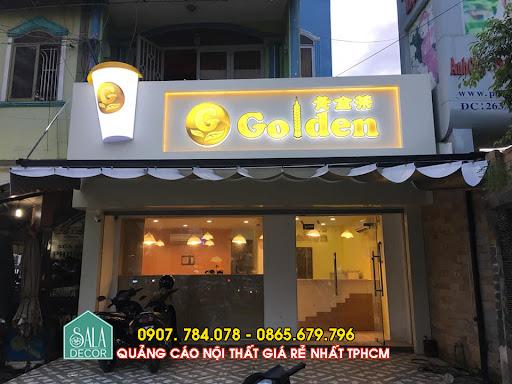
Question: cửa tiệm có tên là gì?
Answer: cửa tiệm có tên là golden